Argininosuccinate synthase

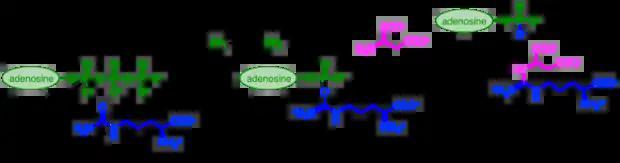
Reaction catalyzed by argininosuccinate synthetase. Adapted from Goto et al. 2003.

Argininosuccinate synthetase is a homotetramer, with each subunit consisting of 412 residues. The interfaces between subunits contain a number of salt bridges and hydrogen bonds, and the C-terminus of each subunit is involved in oligomerization by interacting with the C-termini and nucleotide-binding domains of the other subunits.